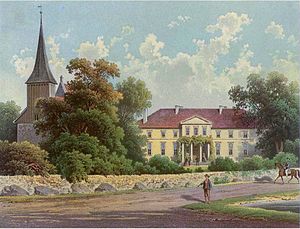
Rollwitz
Herregården Rollwitz, litografi fra 1869
Rollwitz er en by og kommune i det nordøstlige Tyskland, beliggende i Amt Uecker-Randow-Tal i den sydøstlige del af Landkreis Vorpommern-Greifswald. Landkreis Vorpommern-Greifswald ligger i delstaten Mecklenburg-Vorpommern.